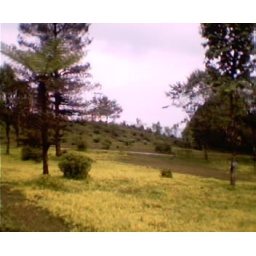
yellow bed in loleygaon